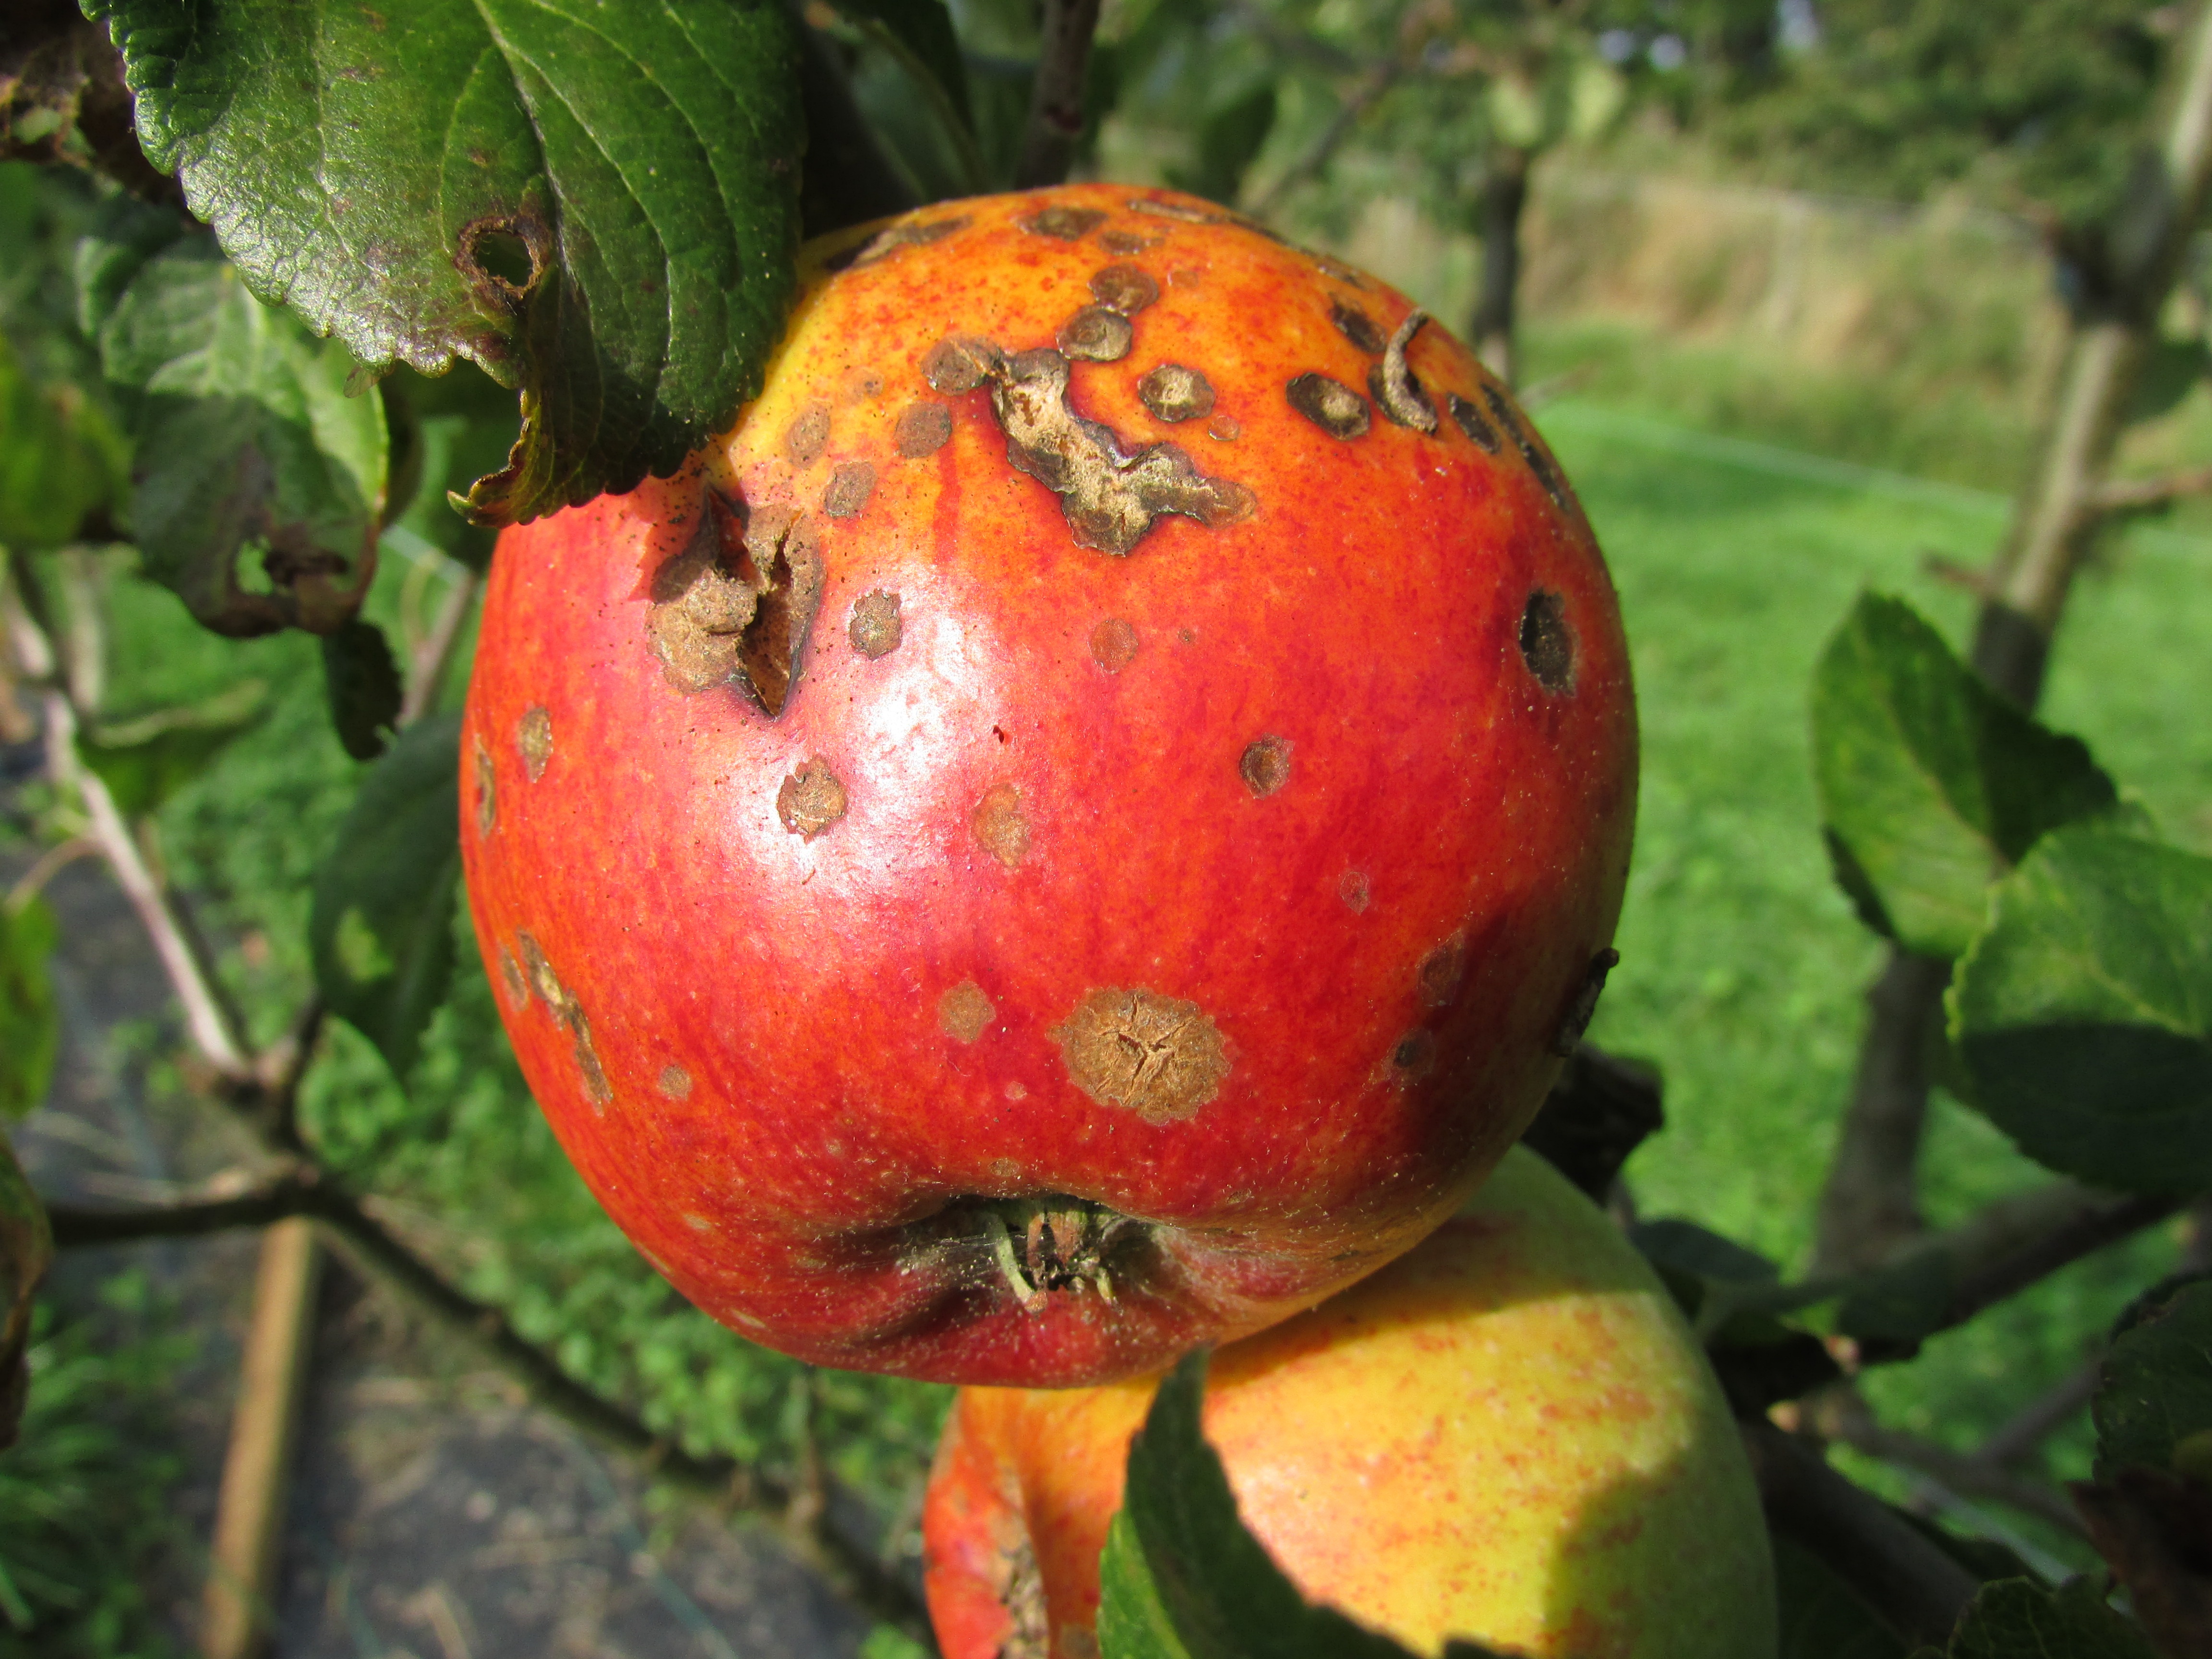
apple, plant, fruit, flower, food, produce, botany, decay, flora, bad, rotten, macro photography, disease, flowering plant, corruption, land plant, blight, fungicide